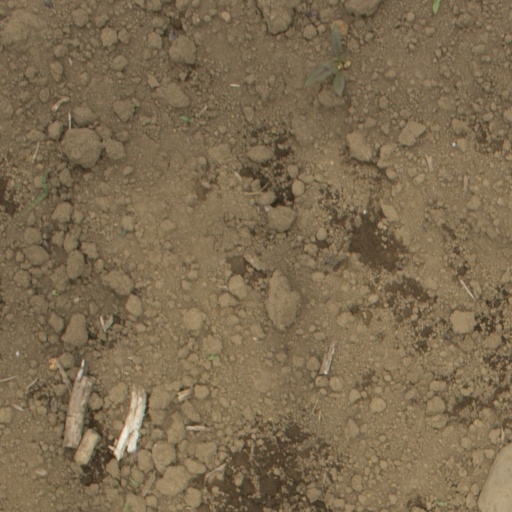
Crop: Jerusalem artichoke